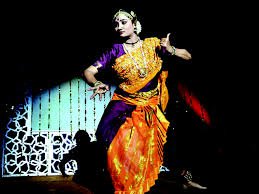
Dance form: kathak